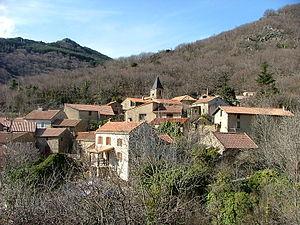
Vue de Mauroul - Saint-Julien
Saint-Julien ou Saint-Julien-d'Olargues est une commune française située dans le département de l'Hérault en région Occitanie.